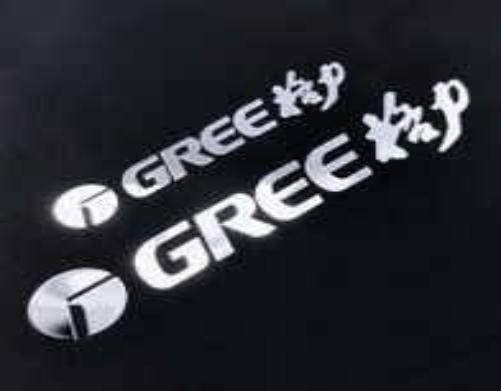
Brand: gree-1
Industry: Electronic